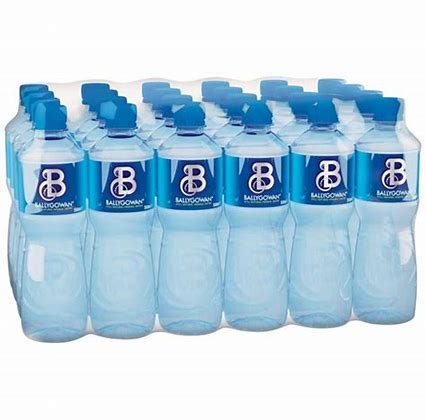
Label: plastic